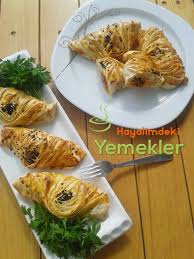
Yemek: borek